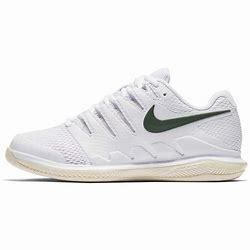
Brand: Nike
Model: Court Air Zoom Vapor X